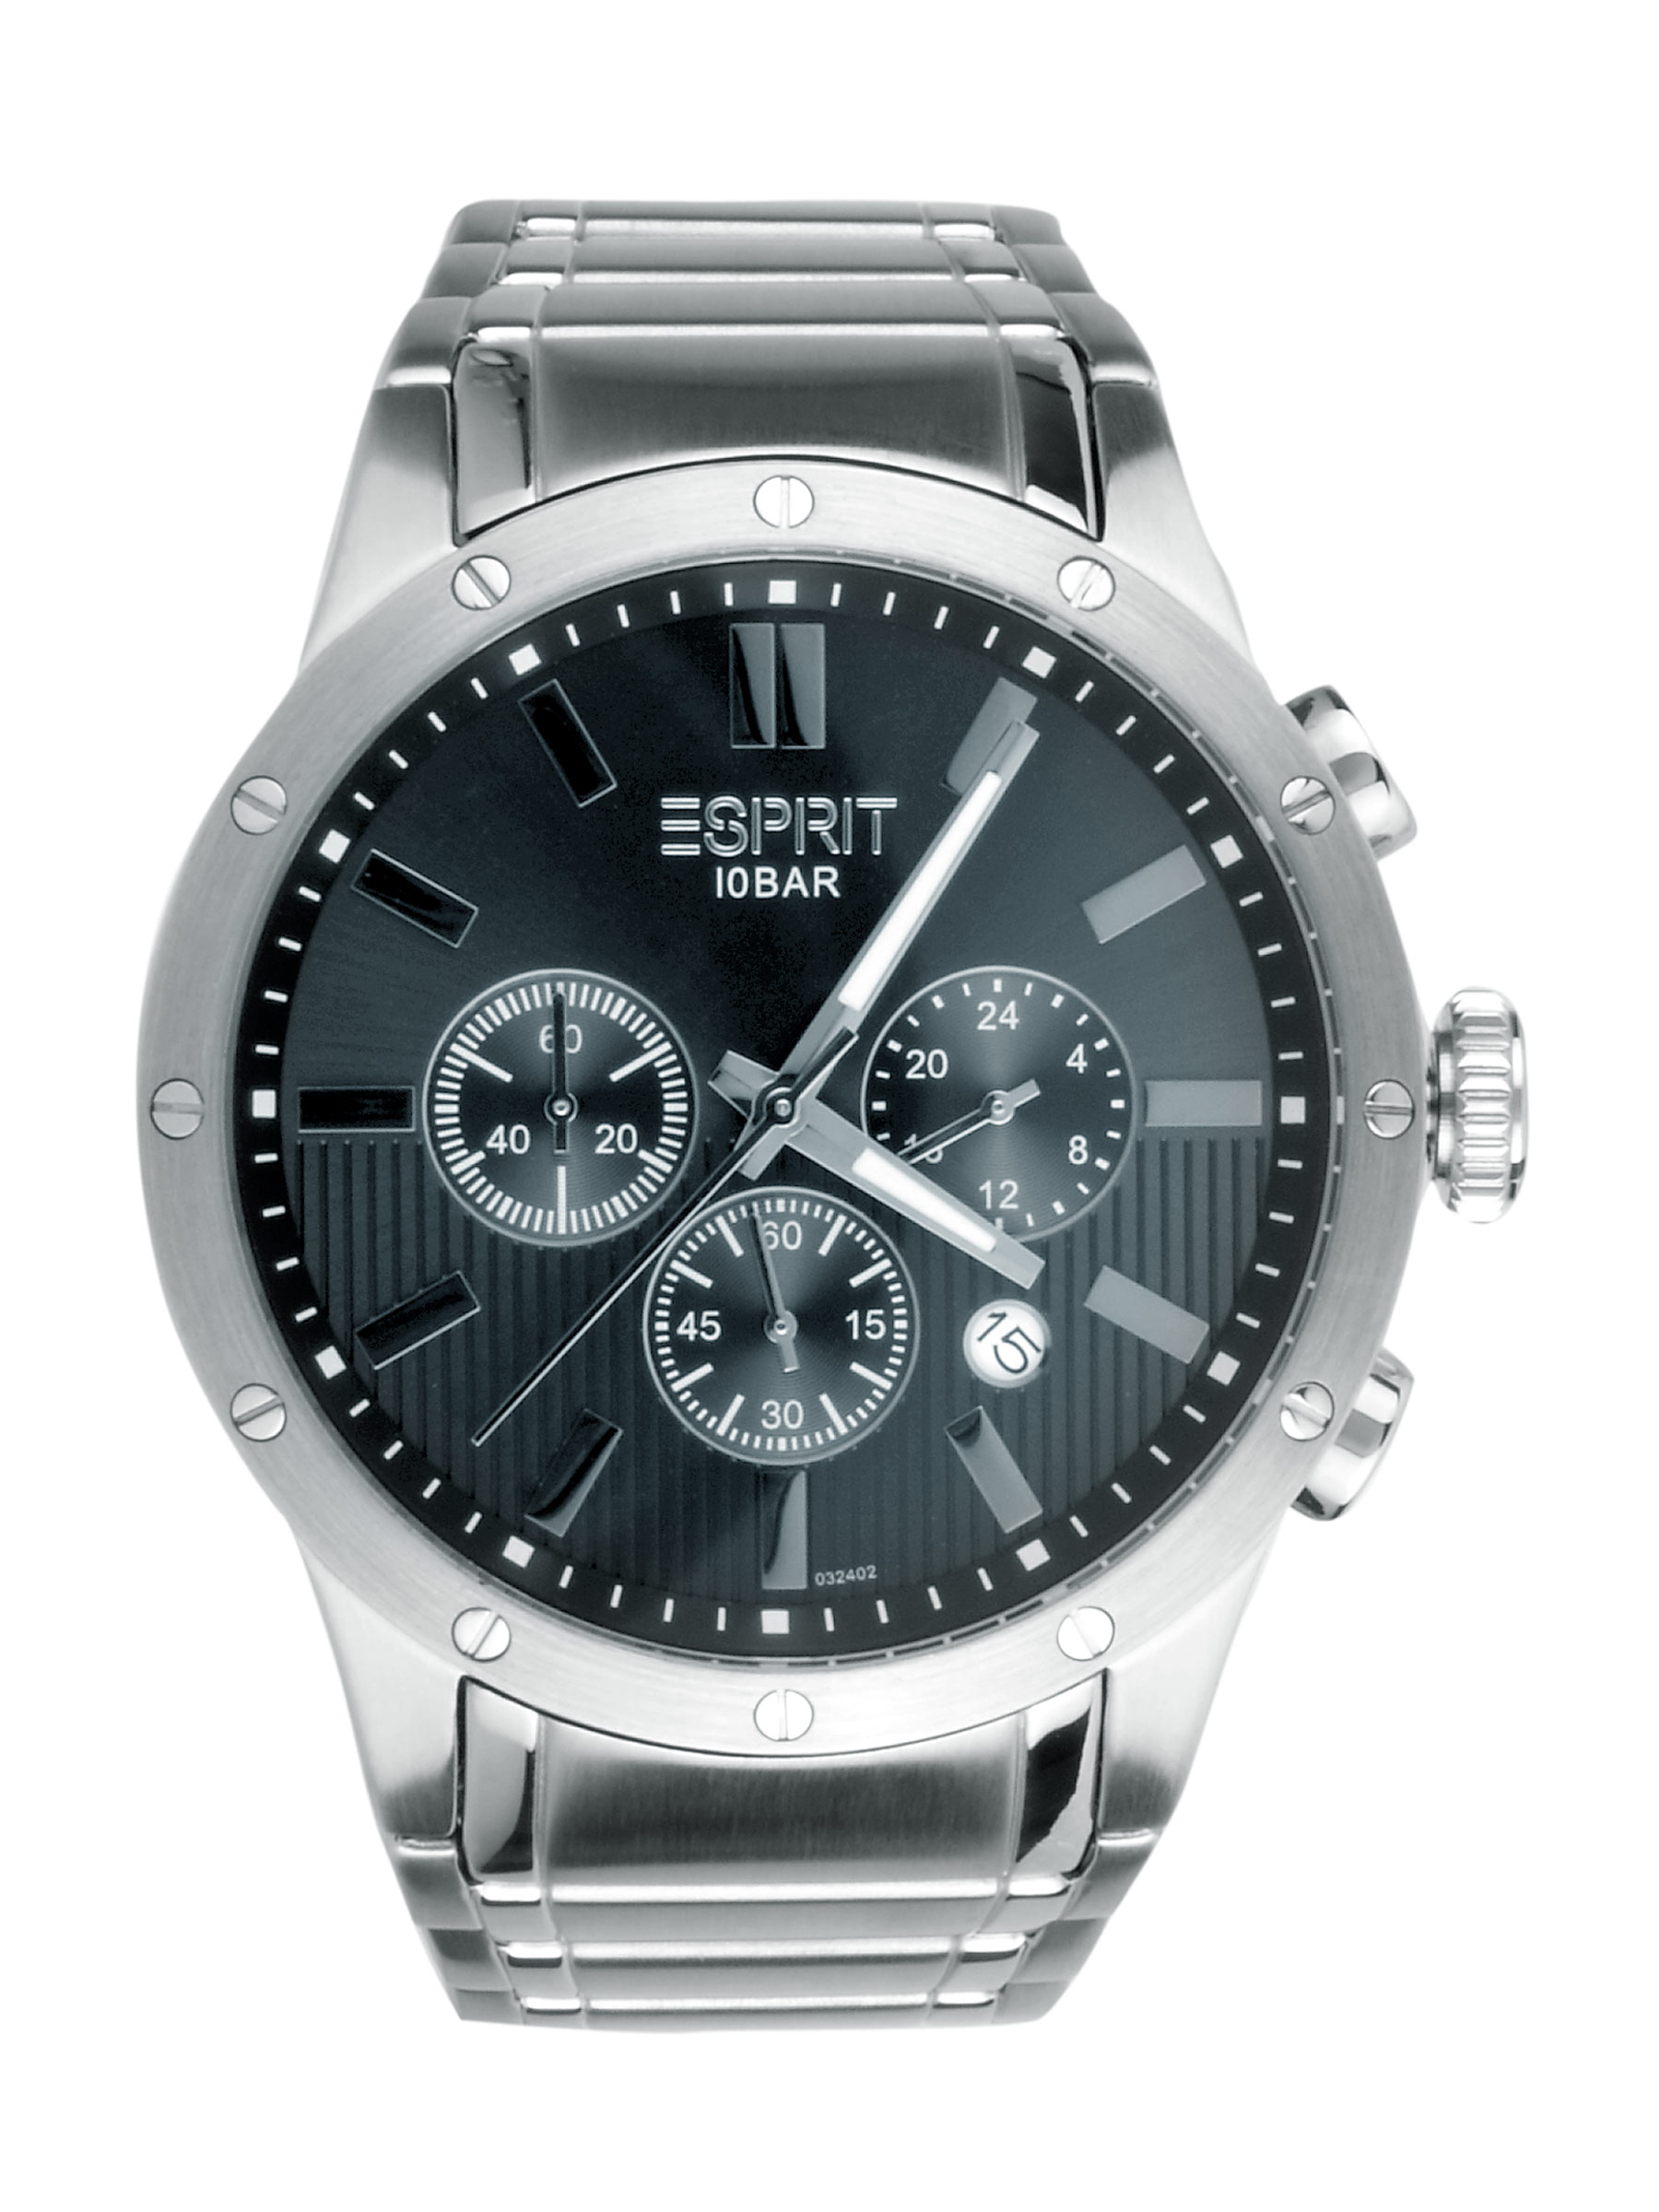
Esprit Men Imapc Silver Black Steel Watch
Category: Accessories / Watches / Watches
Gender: Men
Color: Steel
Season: Winter 2016
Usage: Casual